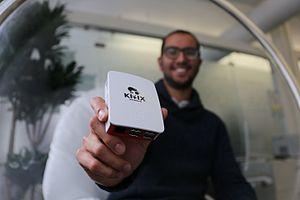
Kiwix est un logiciel libre permettant de consulter des contenus issus du Web hors-ligne. Il permet notamment de rendre accessible le contenu de Wikipédia, Vikidia, petites illustrations comprises, en permanence aux personnes ou institutions n'ayant pas d'accès à Internet, que ce soit à titre permanent ou temporaire, conservé sur une simple carte SDHC.